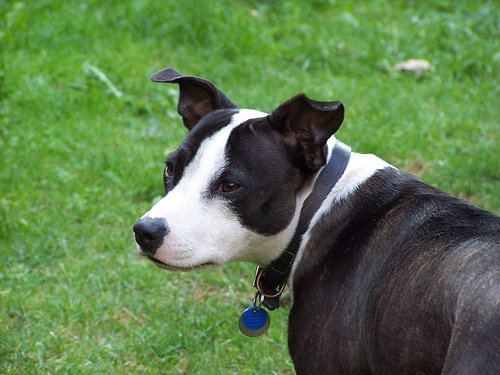
Animal: dog
Breed: staffordshire_bull_terrier